Balloon propaganda campaigns in Korea

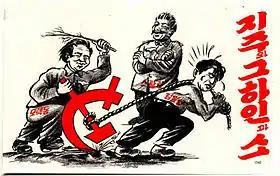
A leaflet depicting Kim Il-sung towing a hammer and sickle shaped plough while Mao Zedong spanks him and Joseph Stalin watches and laughs.

The South Korean propaganda during the Korean War, through its extensive leafletting involving 2.5 billion leaflets, was also intended to display the capitalist world's ability to outproduce its communist rivals. A study by I. H. Lee found that bias against North Koreans in the South Korean society was prefigured in the visual forms of United Nations propaganda during the Korean War. In comparison, North Korean propaganda during the war largely mirrored contemporary Soviet propaganda.